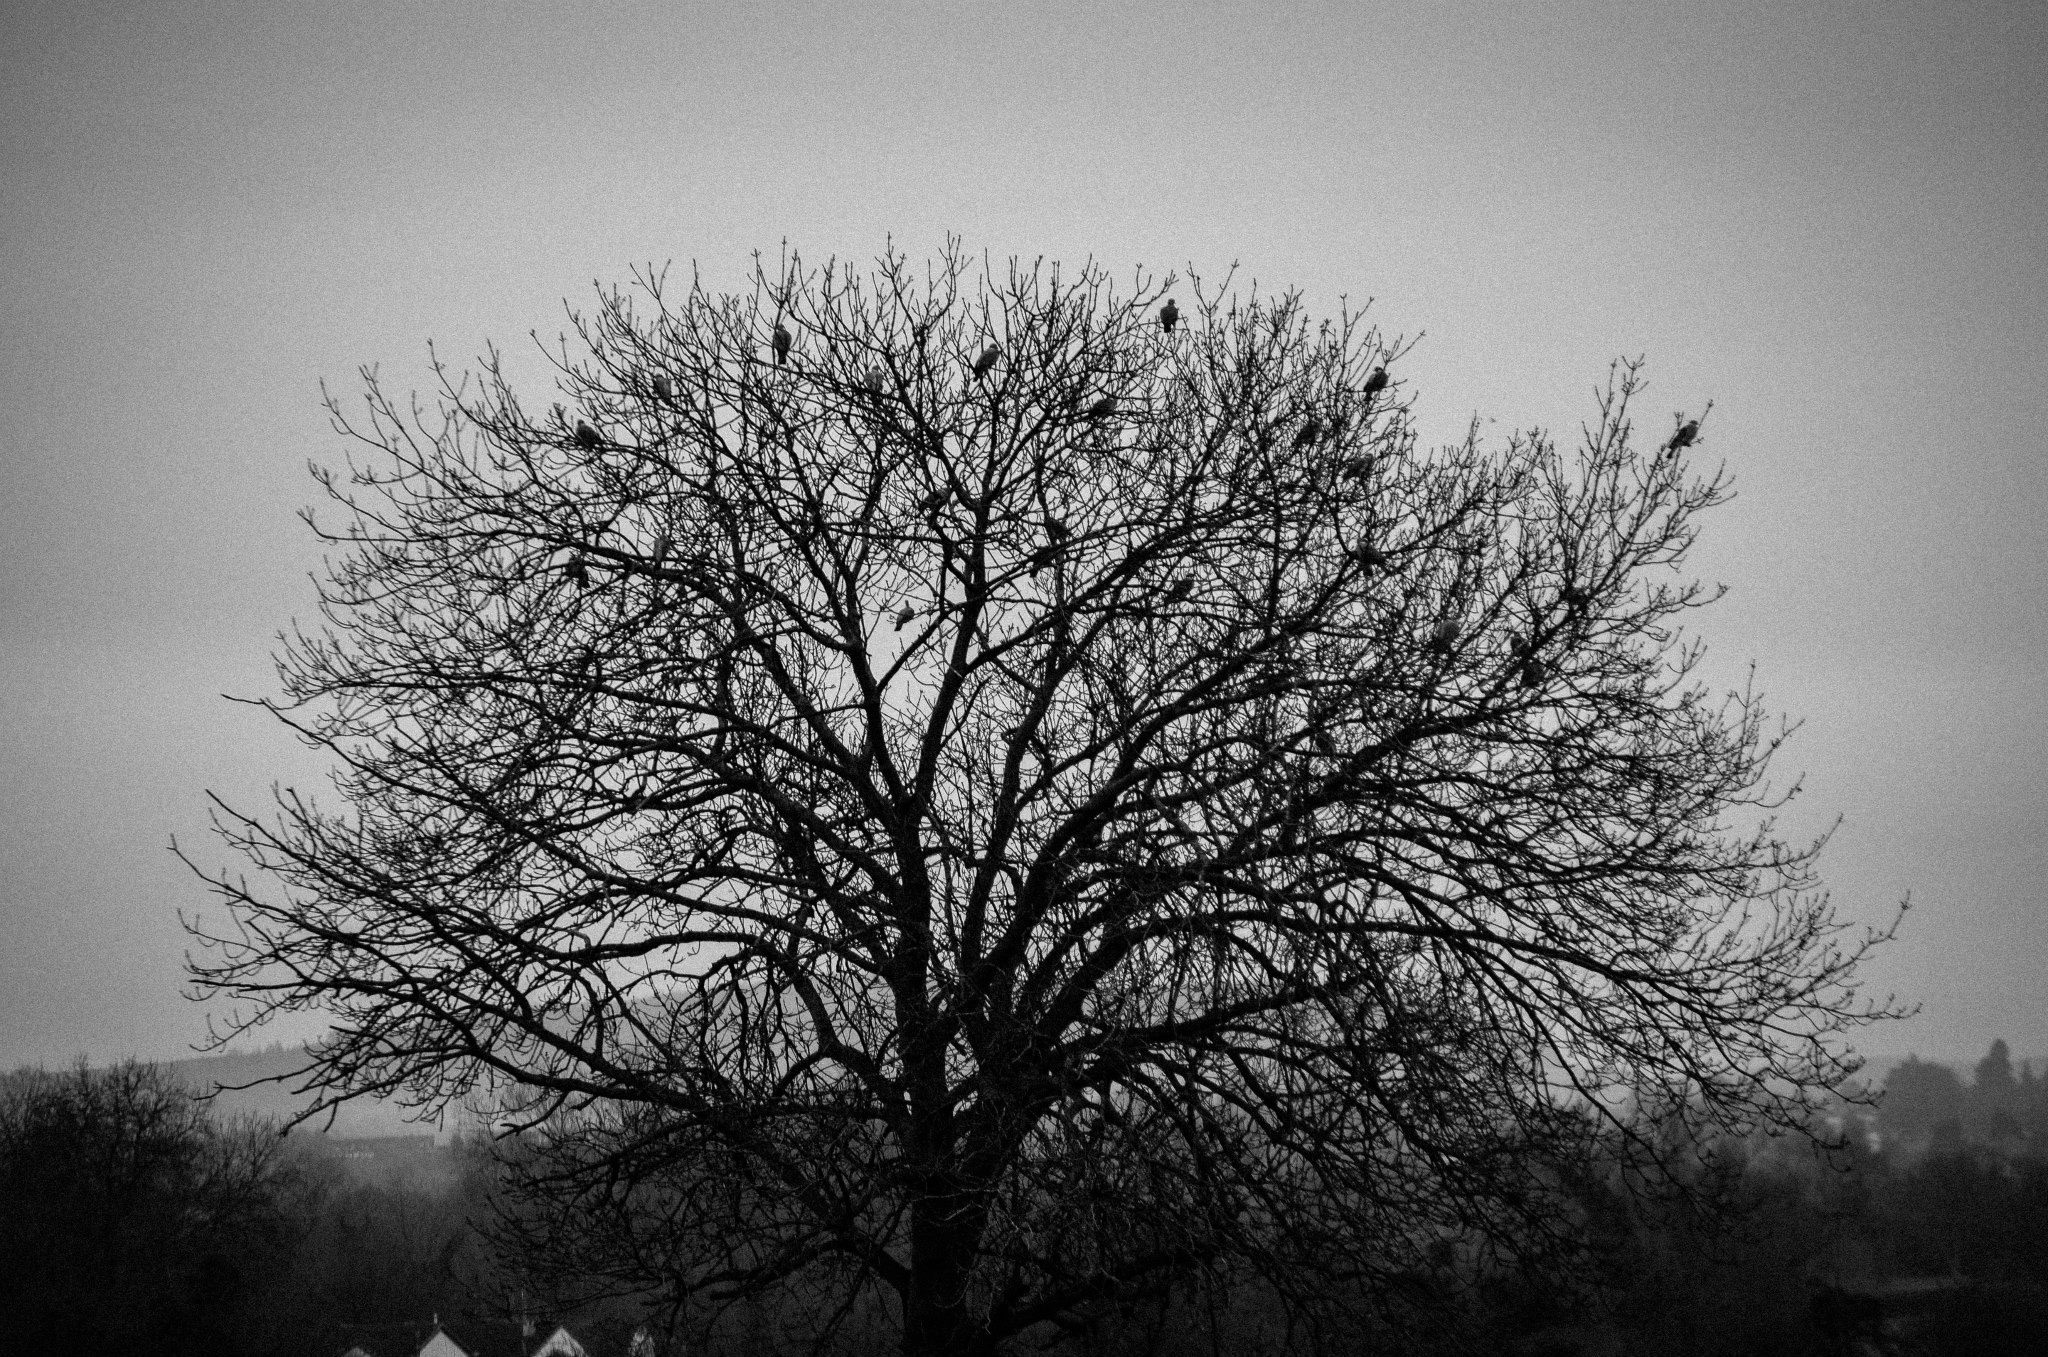
tree, nature, branch, winter, cloud, black and white, plant, sky, fog, mist, morning, atmosphere, weather, darkness, monochrome, monochrome photography, atmospheric phenomenon, woody plant